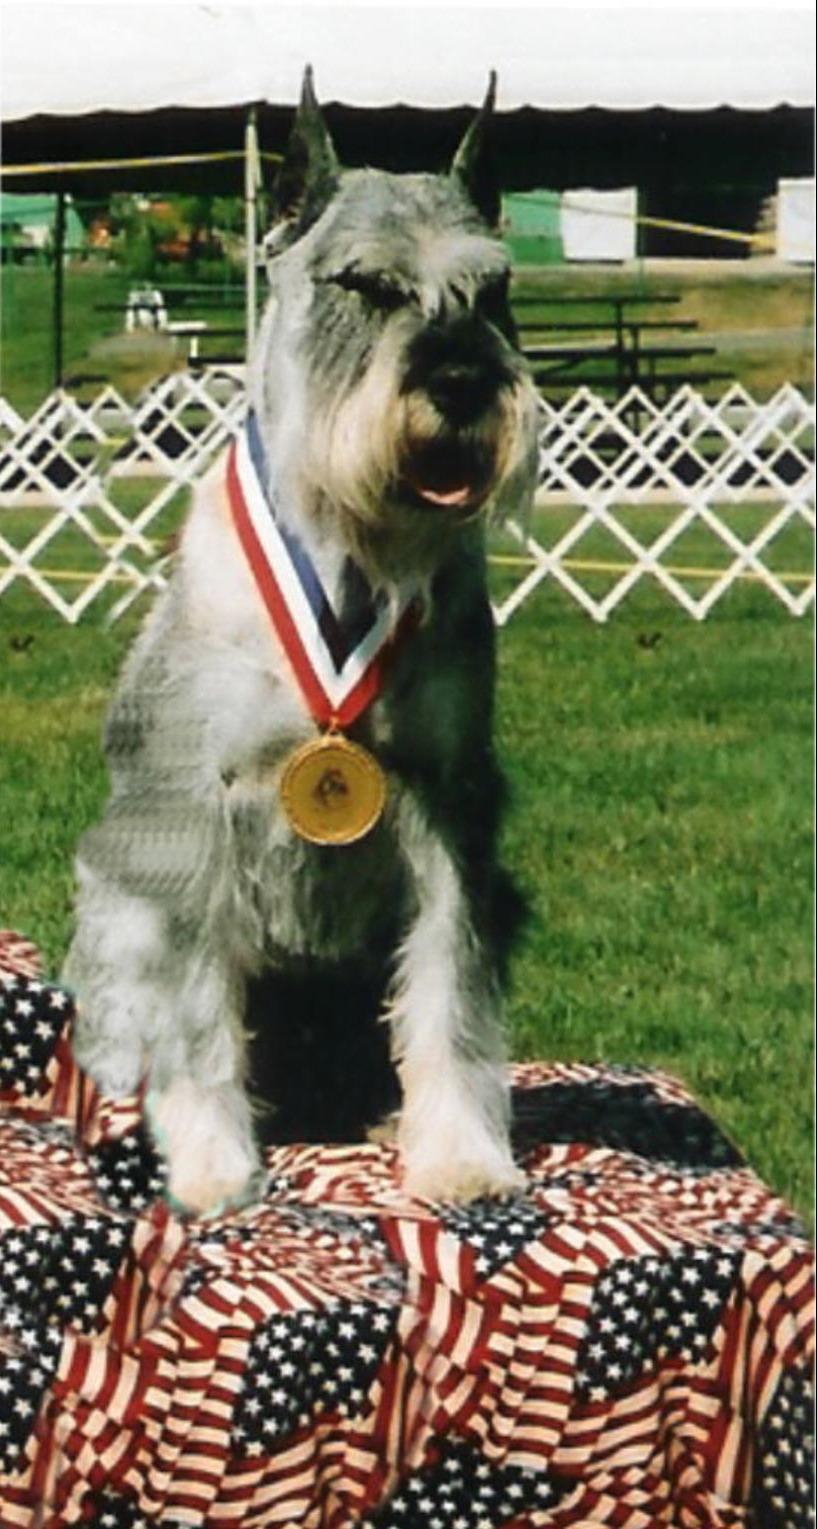
standard_schnauzer